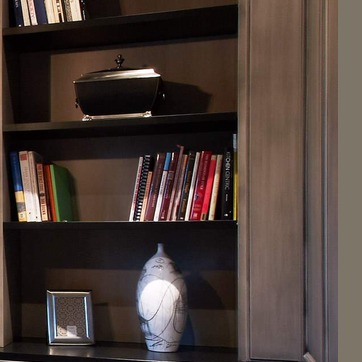
Material: paper